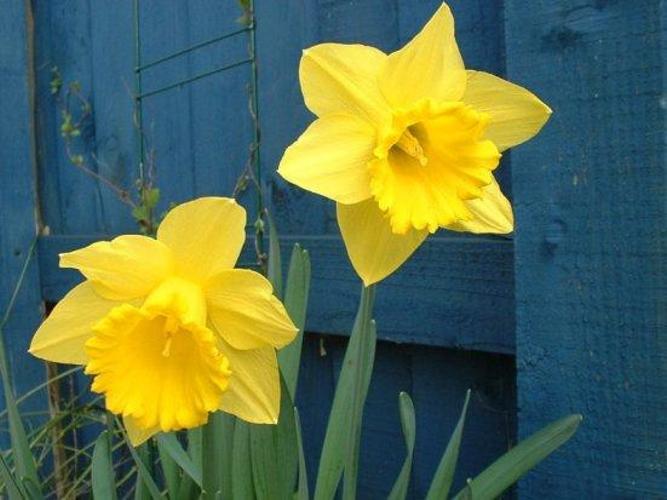
Flower: Daffodil